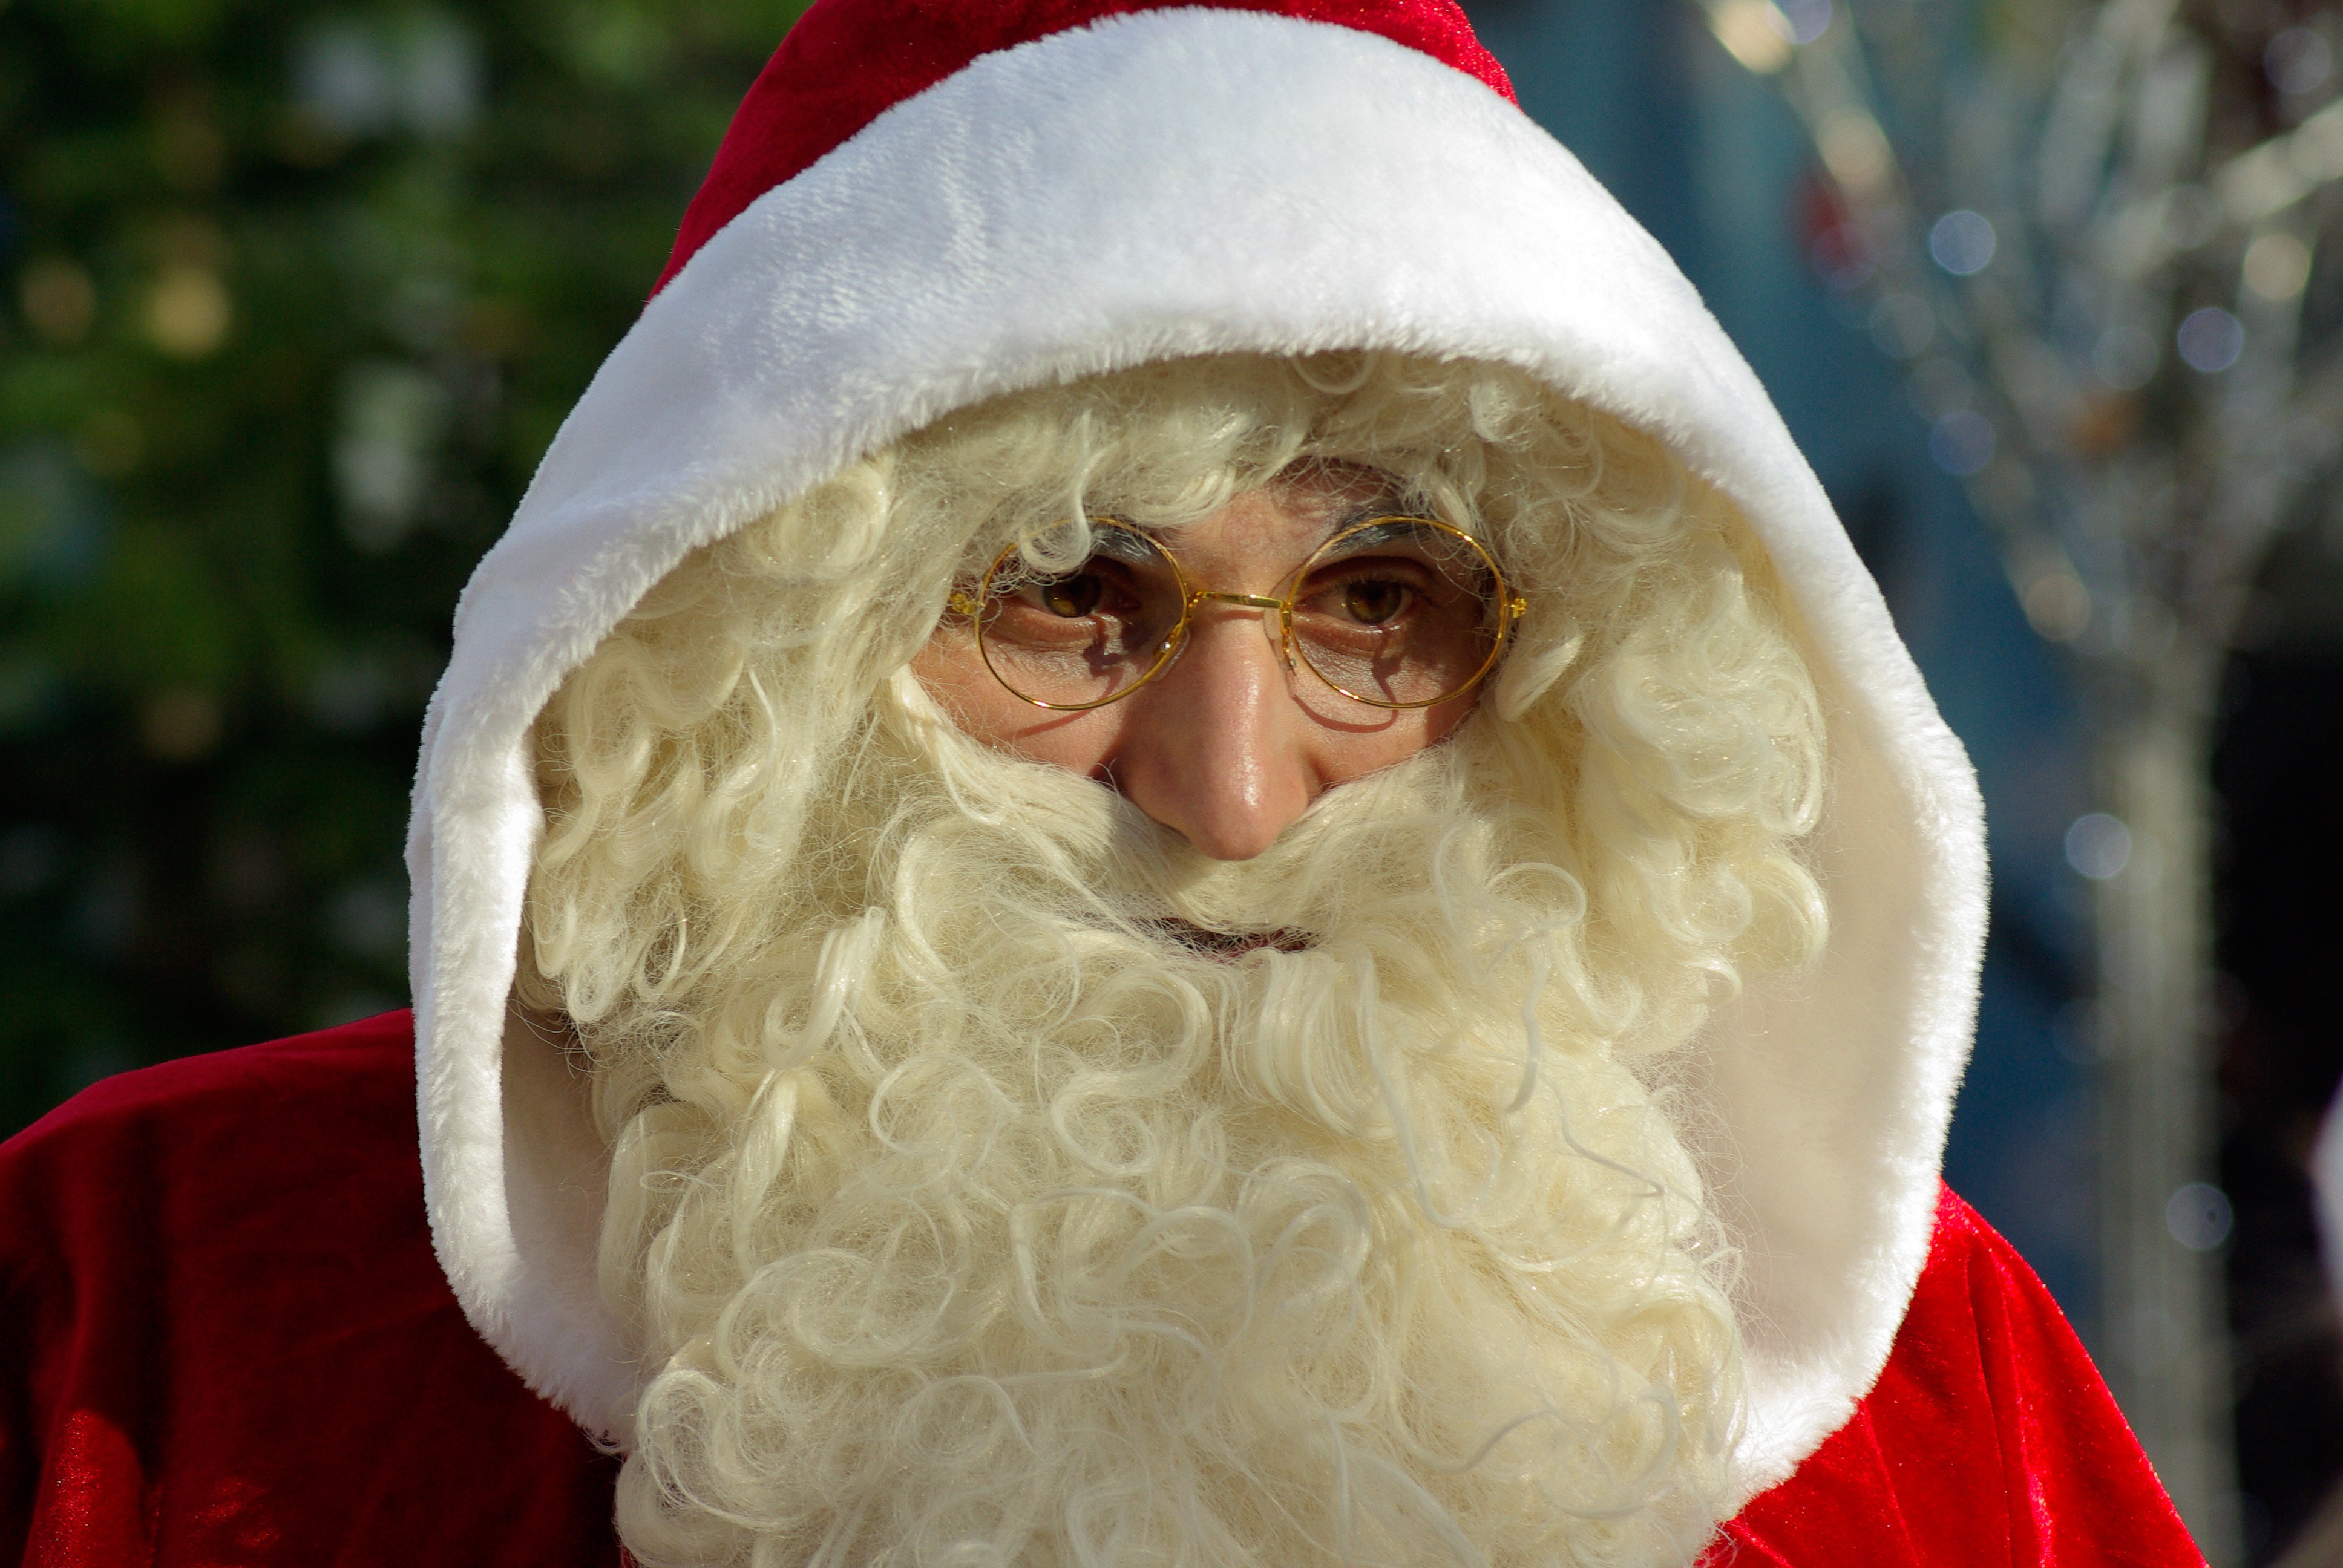
christmas, beard, old man, father christmas, santa claus, fictional character